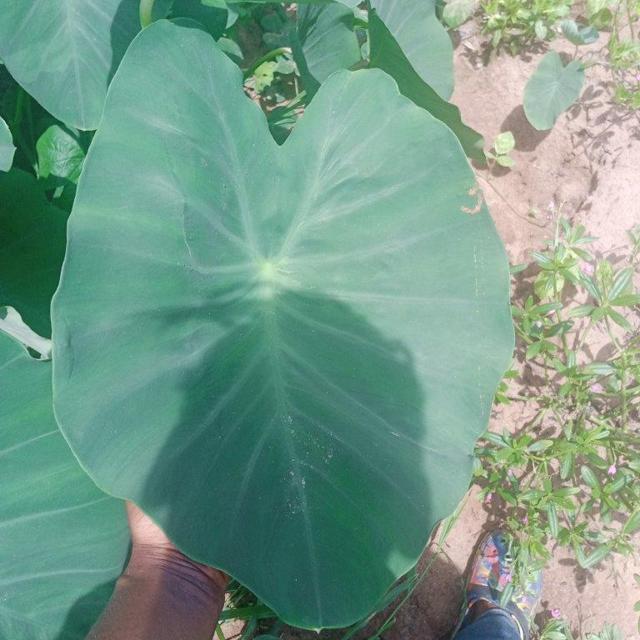
Label: Healthy